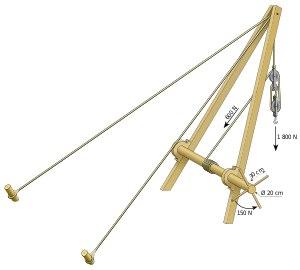
La chèvre est un appareil de levage et de manutention composé le plus souvent de trois poutres, deux hanches et un bicoq, disposées en pyramide dans lesquelles passe une corde ou élingue manœuvrée à l'aide d'un treuil.